Sihayo kaXongo

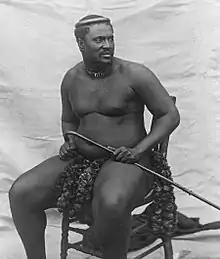
Cetshwayo seated

Zulu of Sihayo's era did not have English-style surnames, but employed a patrilineal naming system. Thus Sihayo was the son of a man named Xongo. In some contemporary British documents he is referred to as Sirhayo or Sirayo. Years of birth for Zulu of this period are often unknown but can be estimated from their iButho, a grouping of similarly aged men that also functioned as a regiment in times of war; historian John Laband estimates Sihayo's year of birth as 1824. Sihayo became an inDuna (commander) of the iNdabakawombe iButho.